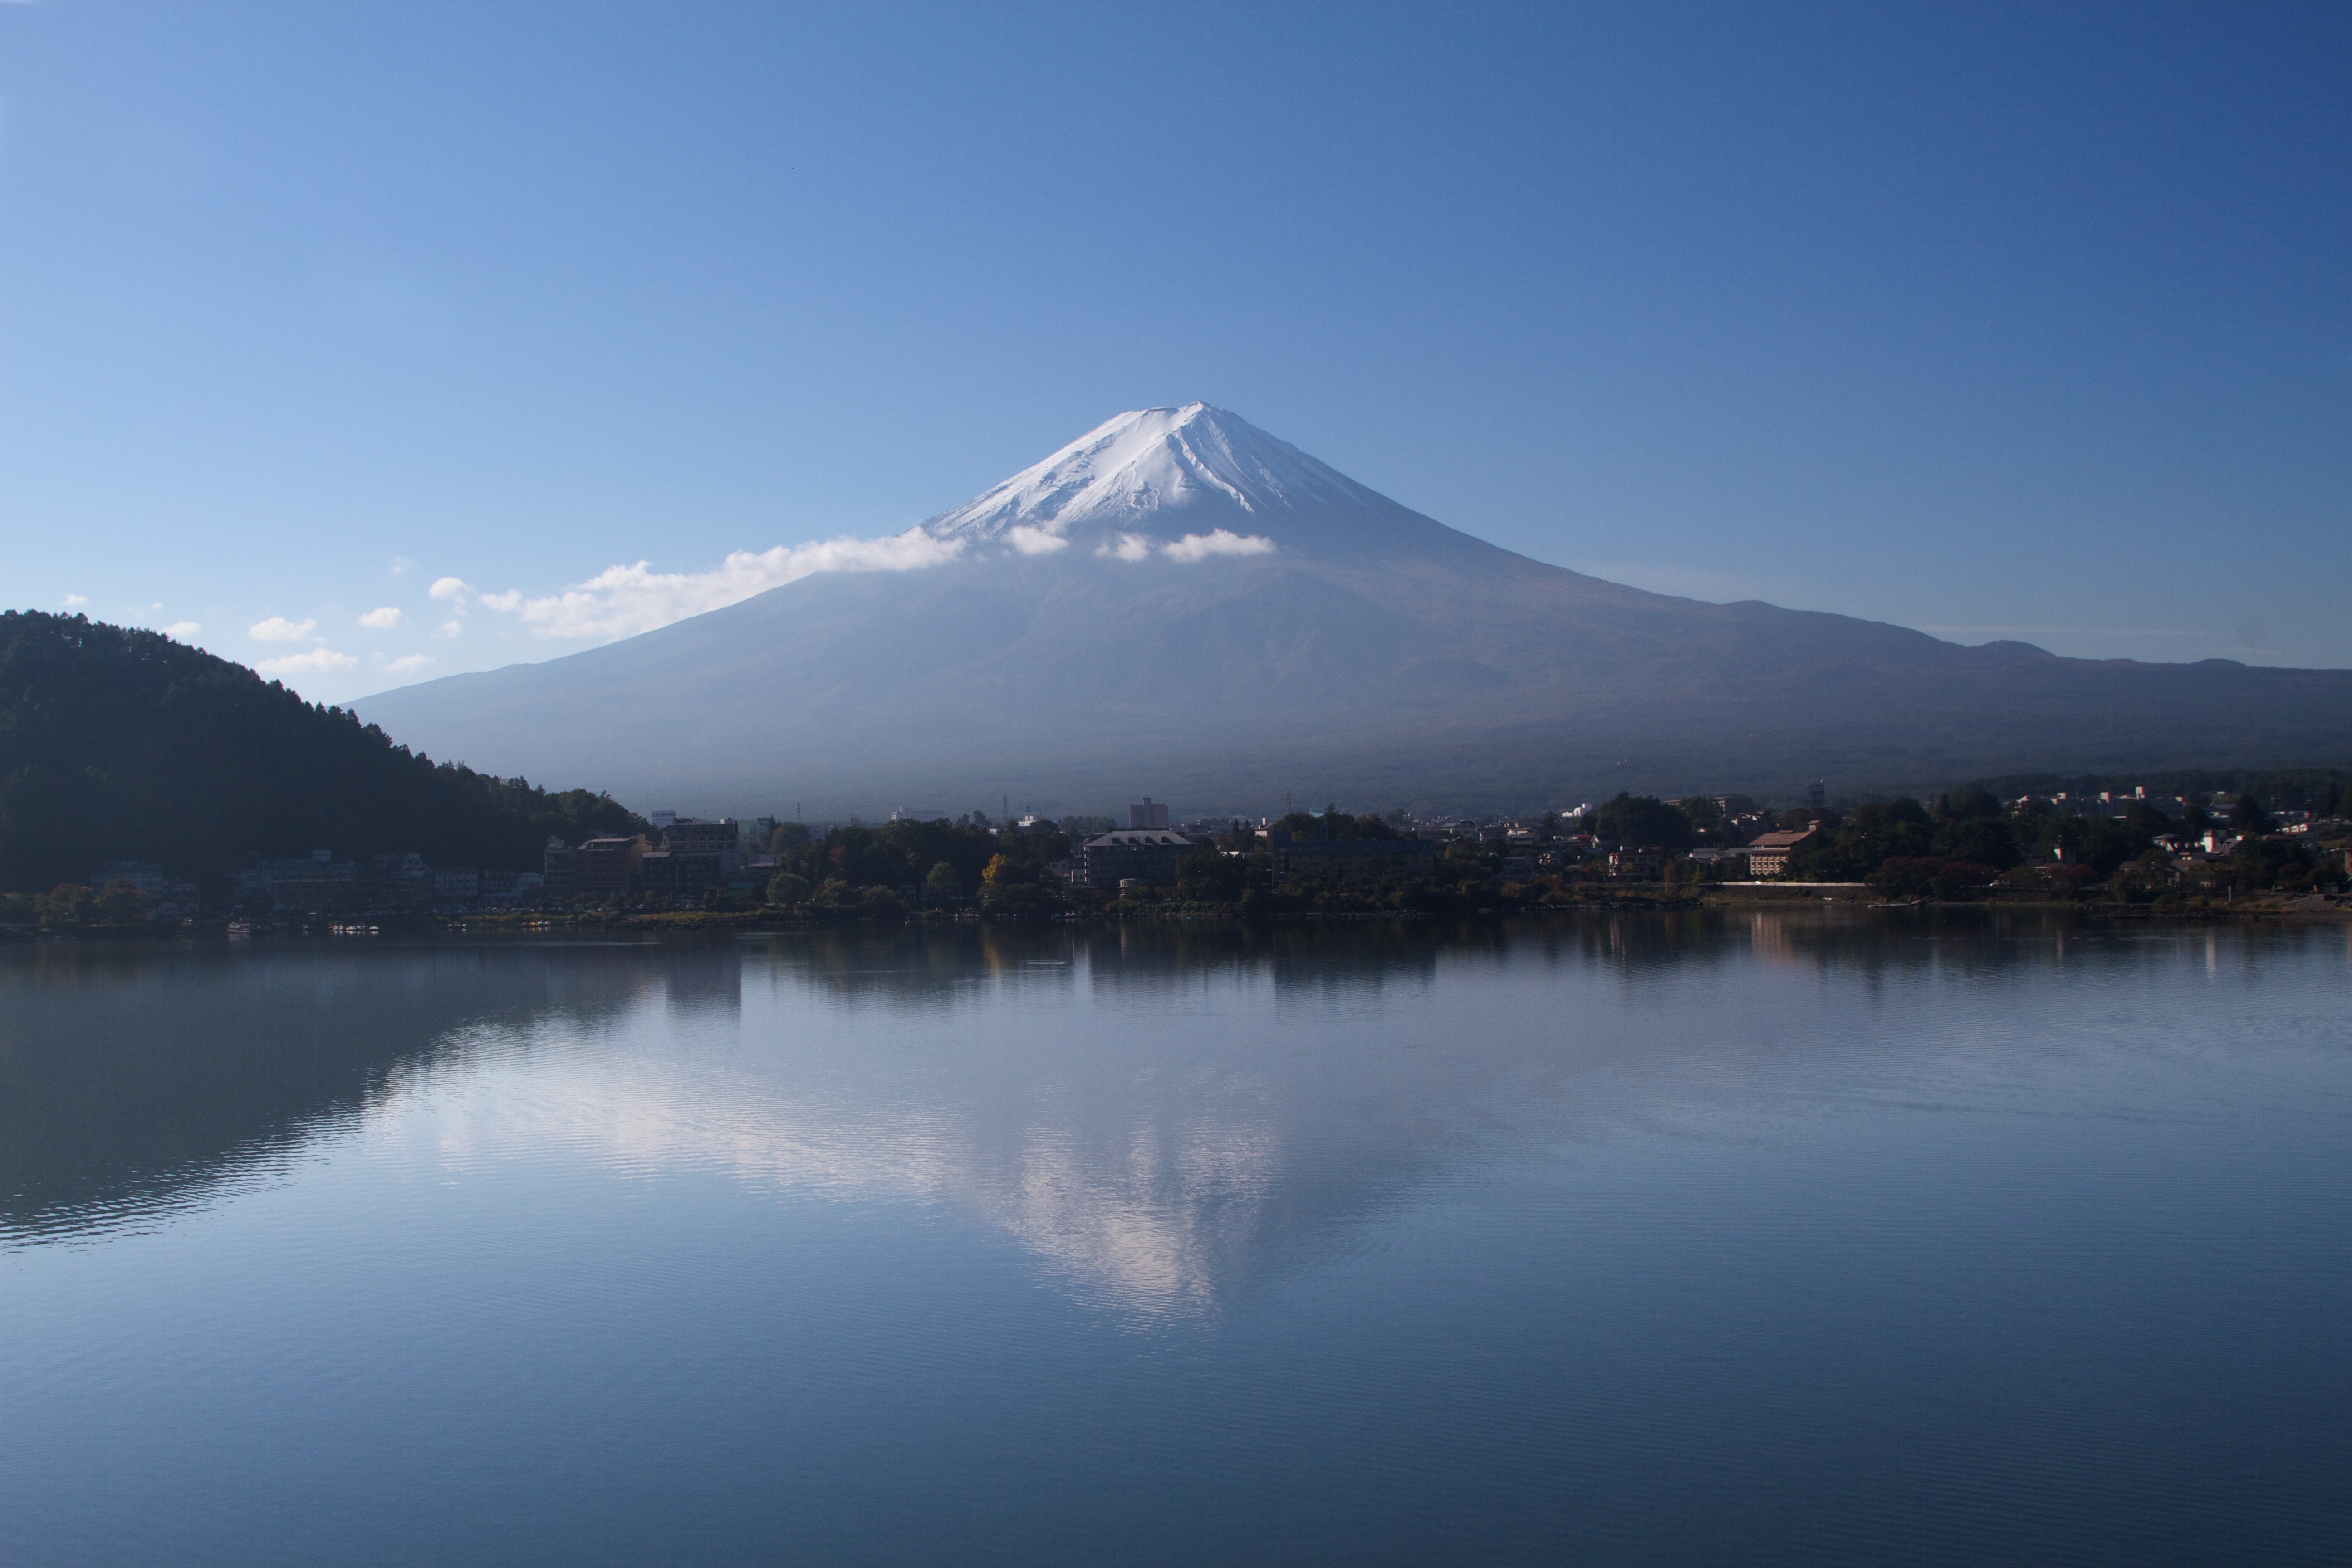
mountain, cloud, sunrise, mist, morning, lake, view, dawn, mountain range, travel, dusk, reflection, landmark, reservoir, japan, mount, fuji, loch, landform, atmospheric phenomenon, mountainous landforms, kawaguchiko